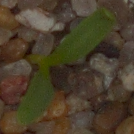
Label: sugar_beet